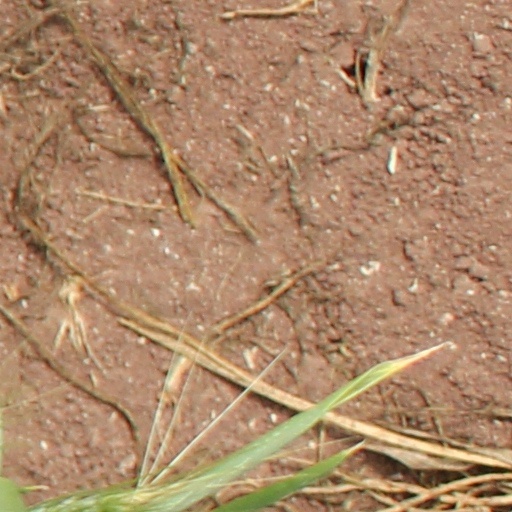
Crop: wheat